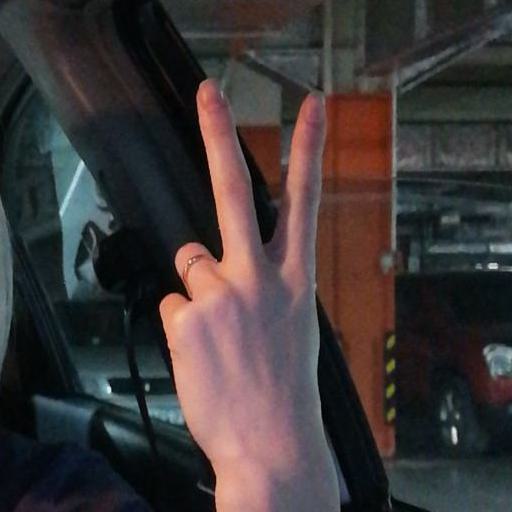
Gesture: peace_inverted